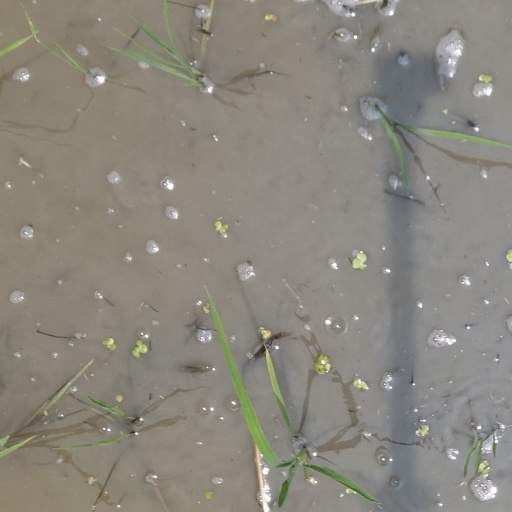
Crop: rice